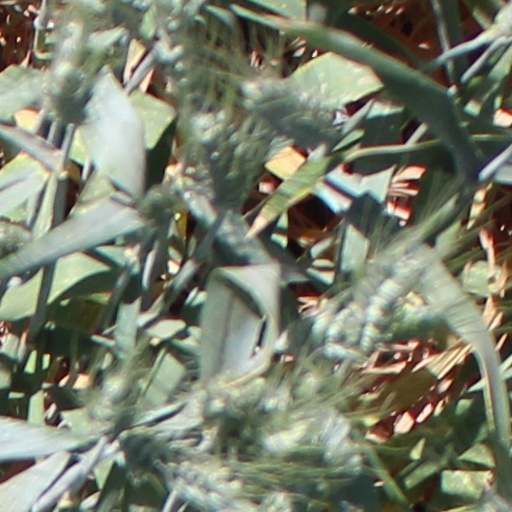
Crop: wheat